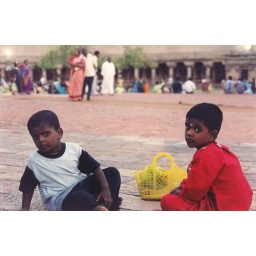
Lots of shots of kids in the temple complex. The girl doesn't seem to care, the boy is very suspicious